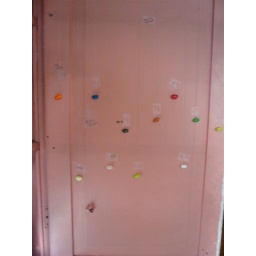
kids got to peek in the secret cabinet to pick a flavor for their fishing pole